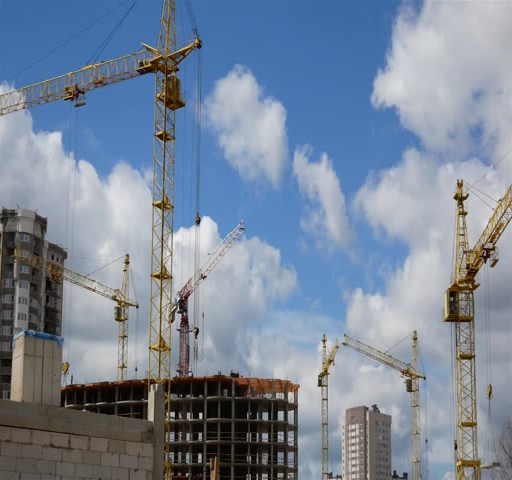
construction cranes turn , deliver cargo to the site